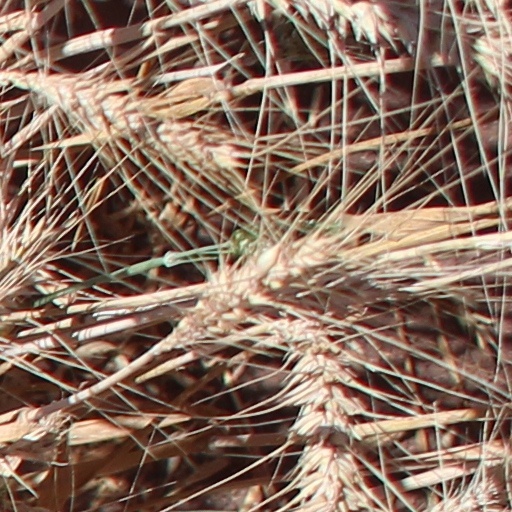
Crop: wheat